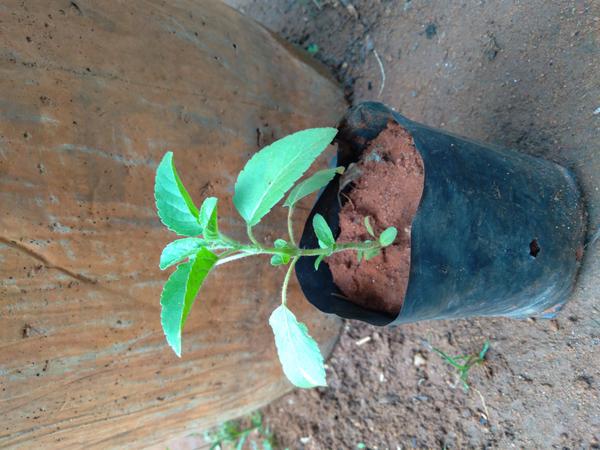
Plant: Tulasi